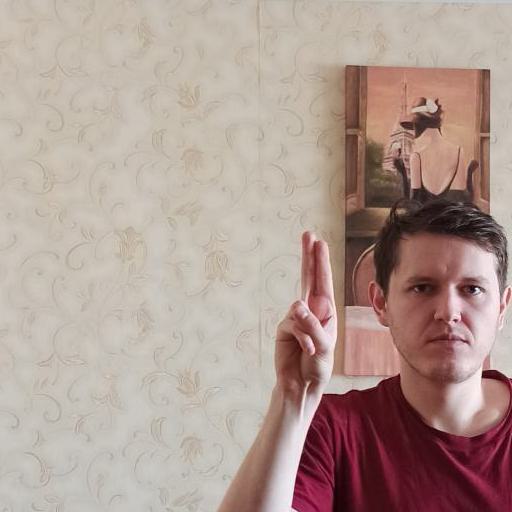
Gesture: two_up